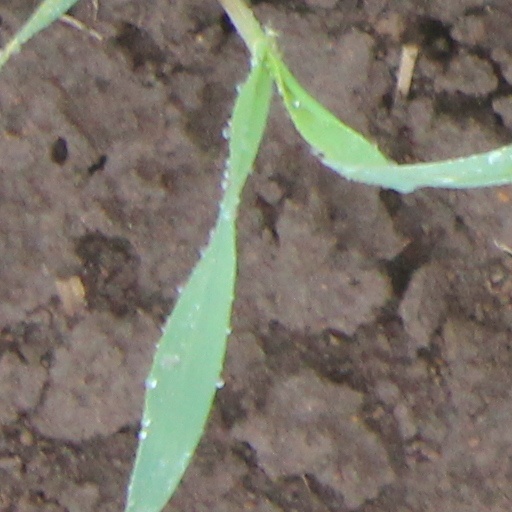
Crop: wheat